Question: Please indicate a possible affordance area of hit_baseball_bat that can be used for hitting
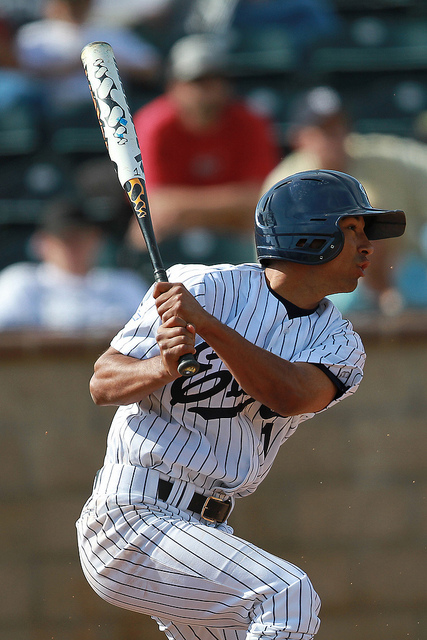
Answer: [79.389, 49.053, 142.246, 193.542]